Kiefer Sutherland

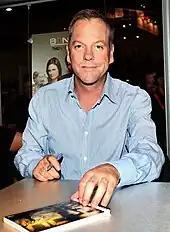
Sutherland in 2009

In 2000, he co-starred with Woody Allen in the black comedy "Picking Up the Pieces", but the film was received poorly by both commercial audiences and by critics. Since then, Sutherland has starred in small projects and festival-released films. He starred in the film "Beat", which premiered at the Sundance Film Festival in 2000. He also appeared in 2001 film "Cowboy Up", which won the Crystal Heart Award at the 2001 Heartland Film Festival. He also starred in the film "To End All Wars", which won two awards at the Heartland Film Festival and one award at the Hawaii International Film Festival.